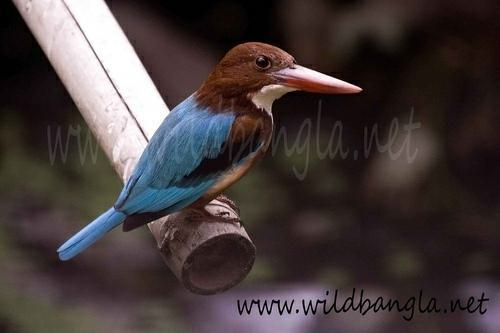
A photo of a white breasted kingfisher